Black-fronted tern

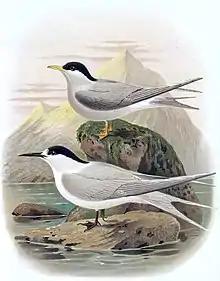
"A History of the Birds of New Zealand", Buller, 1888

The first valid description of the species was by George Robert Gray in 1845, when it was described as "Hydrochelidon albostriata". Its specific name is derived from the Latin "albus" "white", and "striatus" "striped". Charles Lucien Bonaparte spelled the name "albistriata" in 1856, which was adopted by subsequent authors until it was corrected by Walter Oliver in 1955.